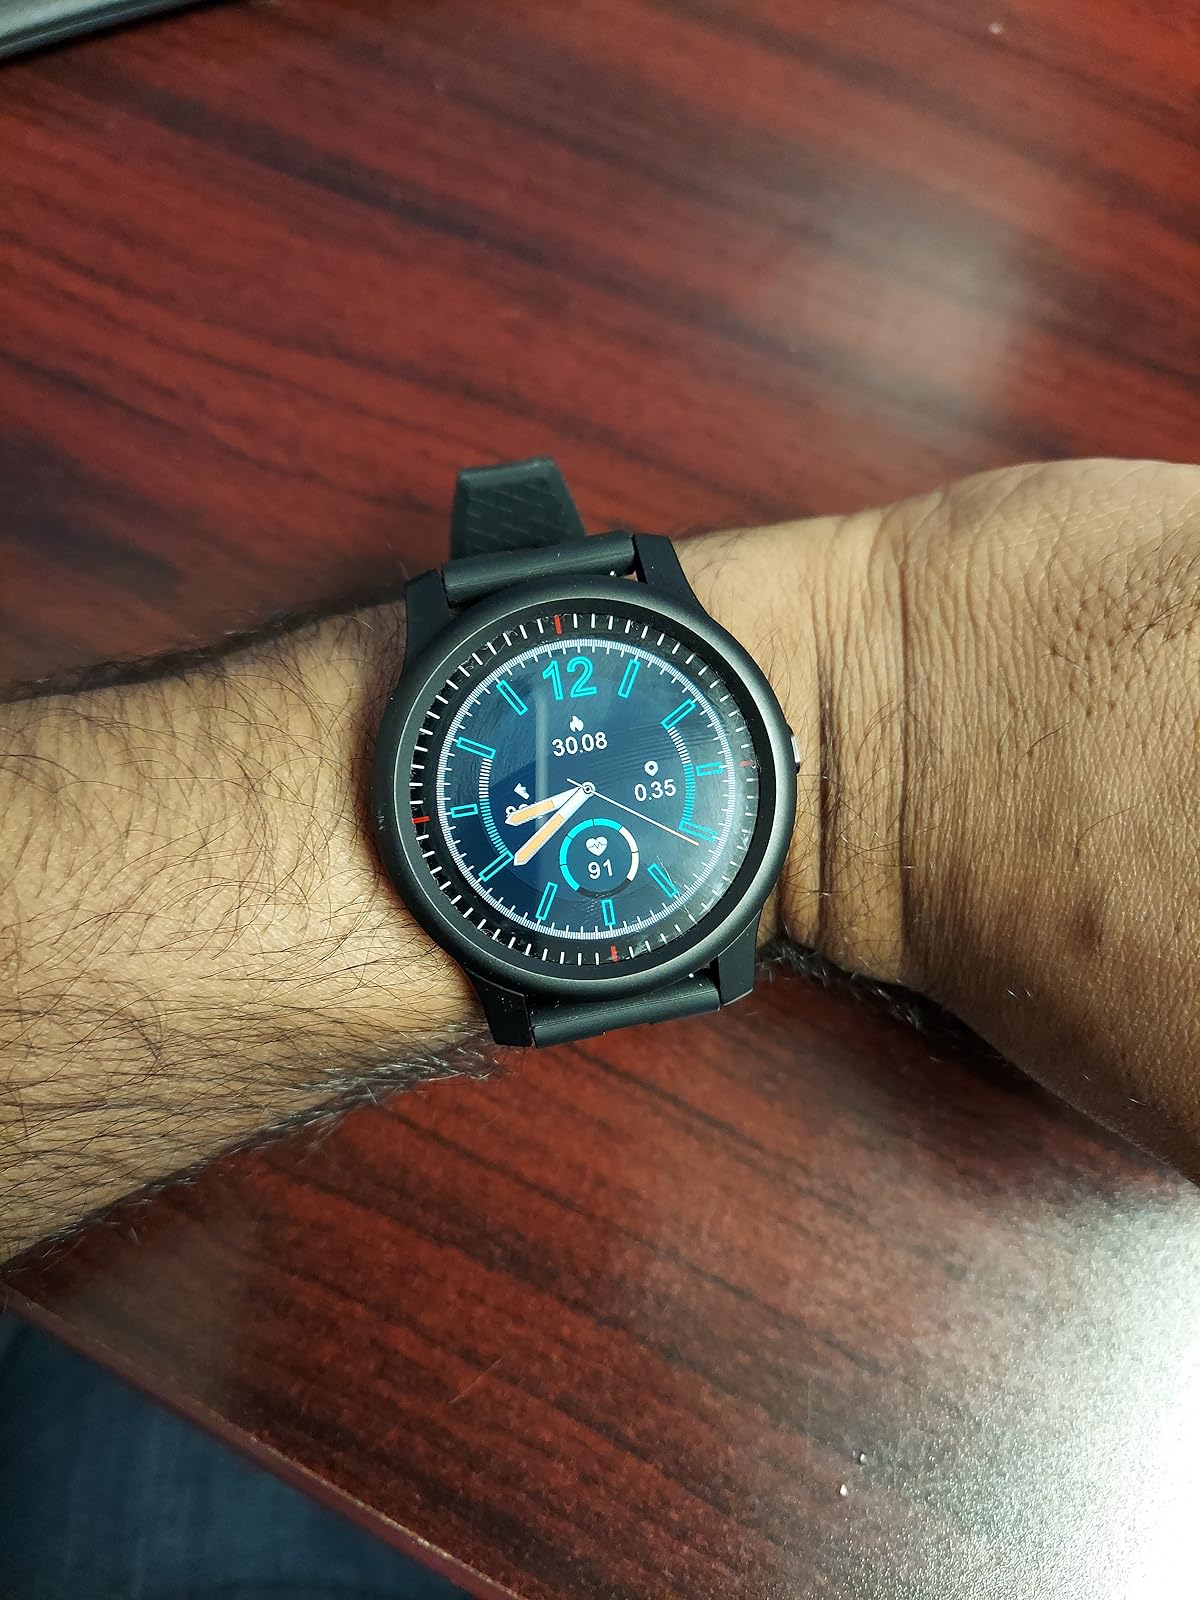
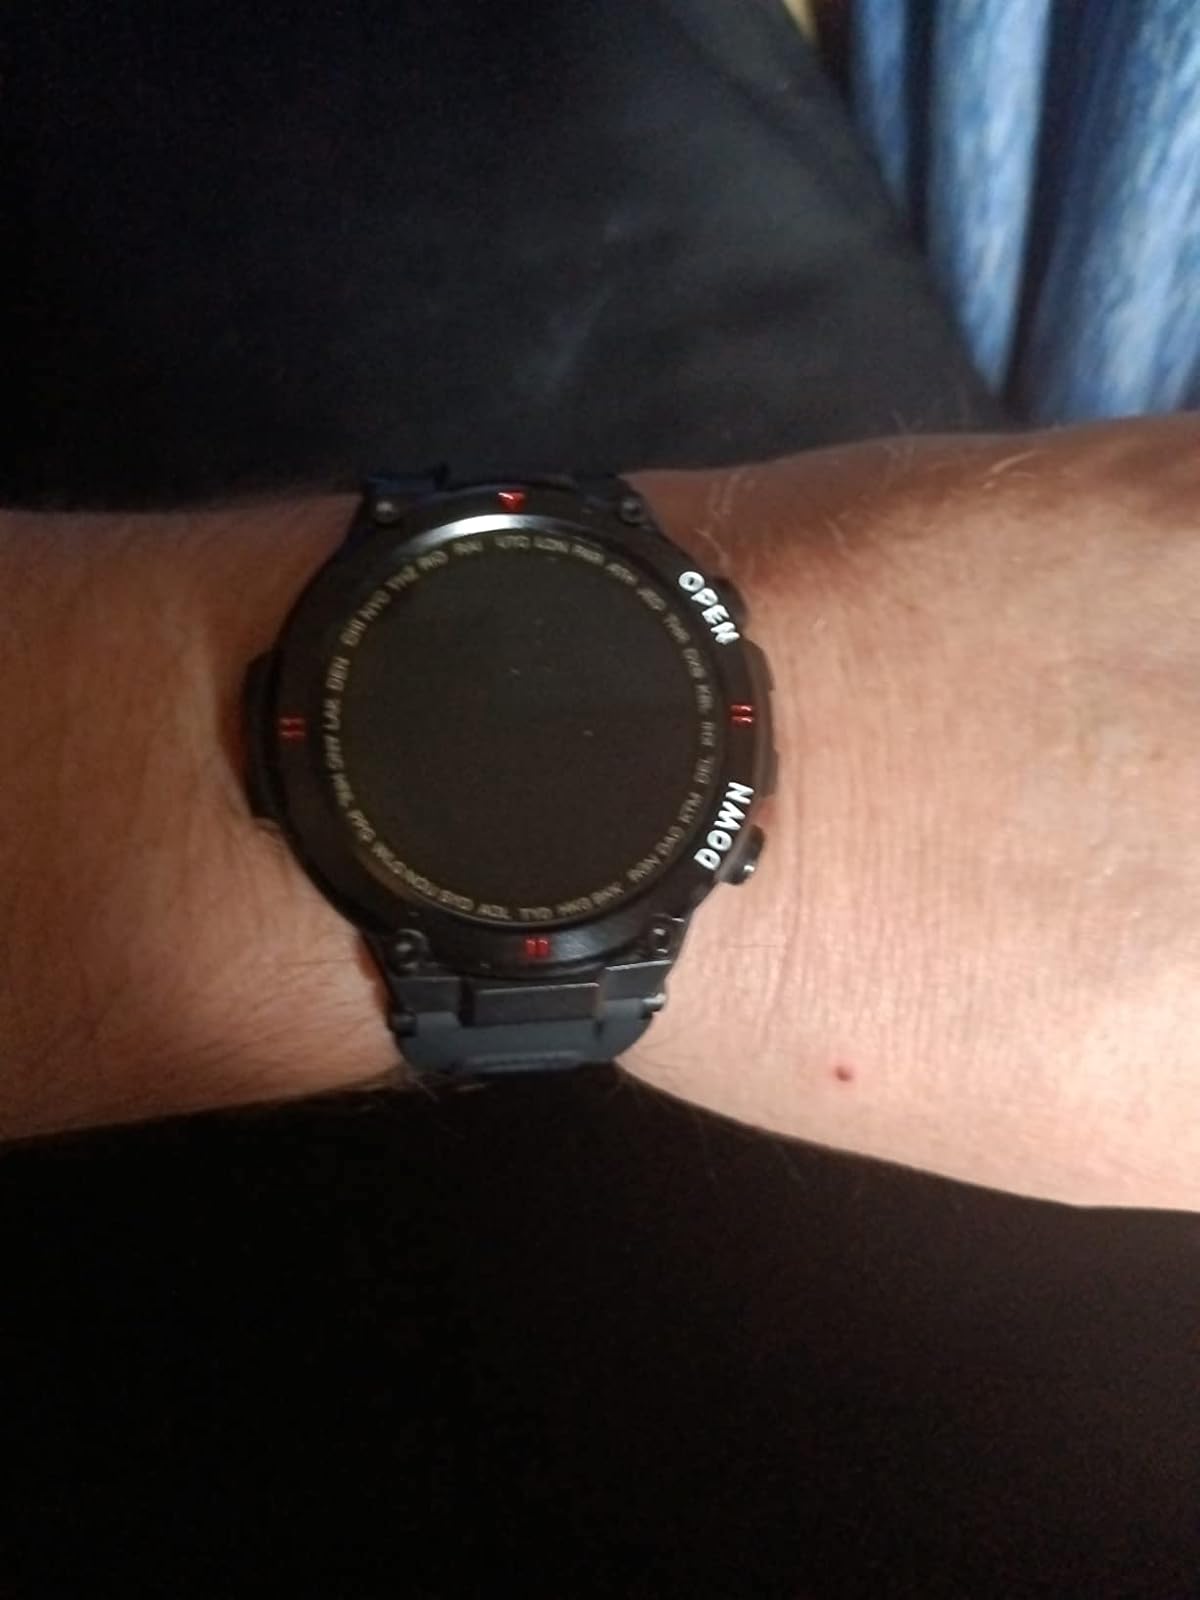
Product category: smartwatch
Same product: no